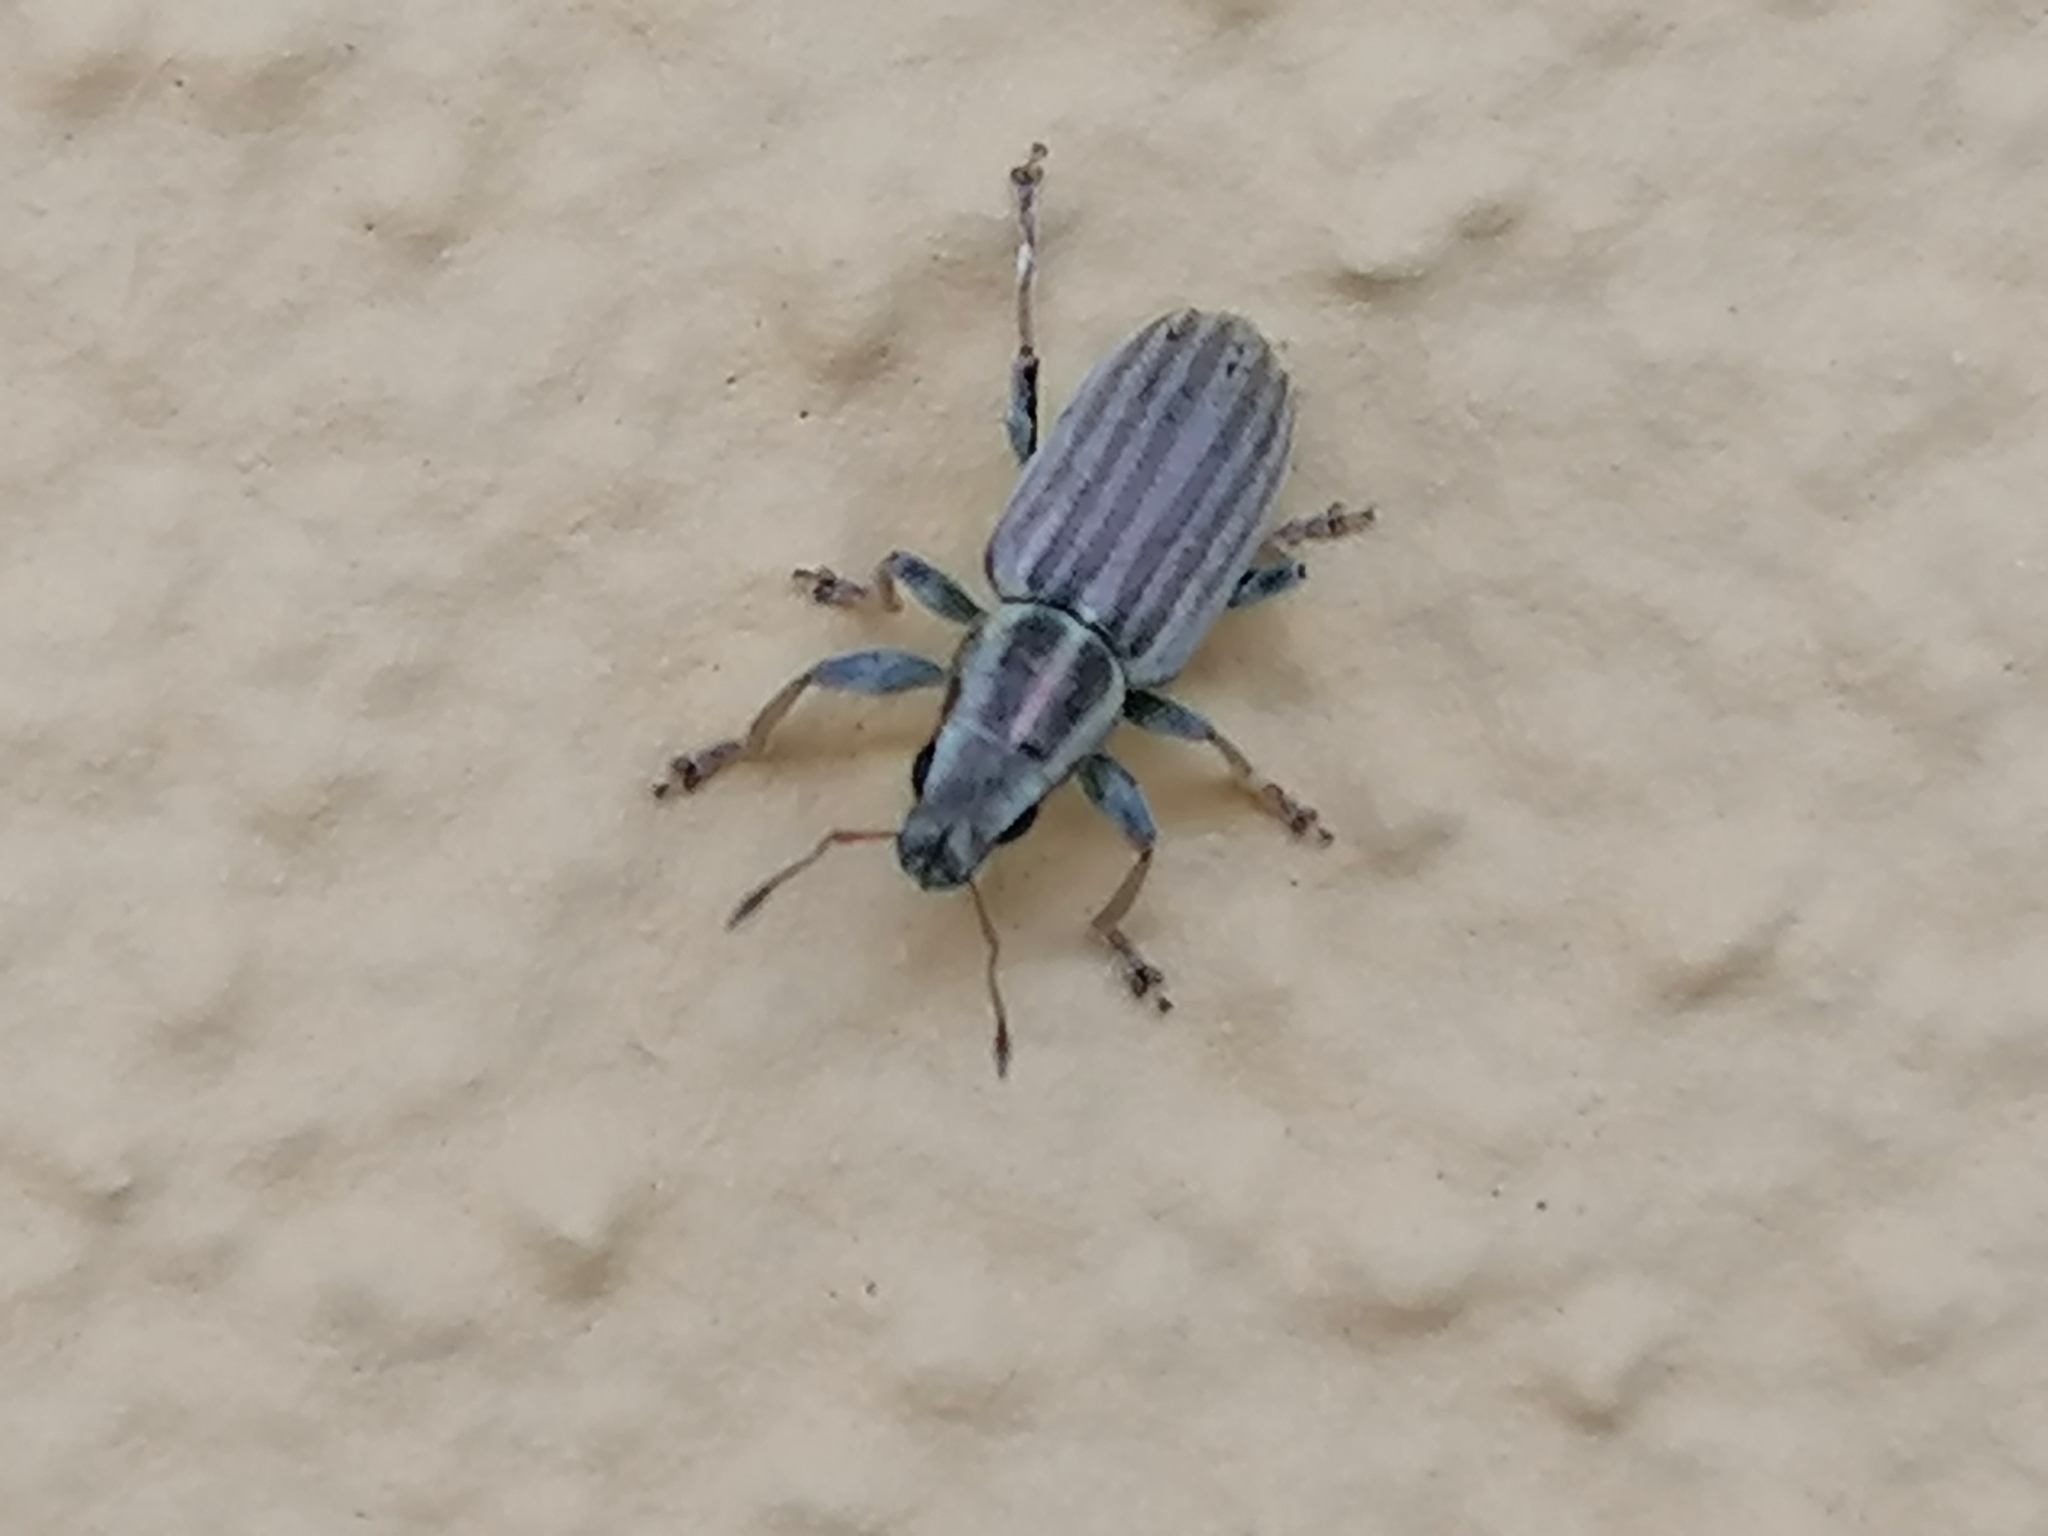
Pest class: pea_leaf_weevil